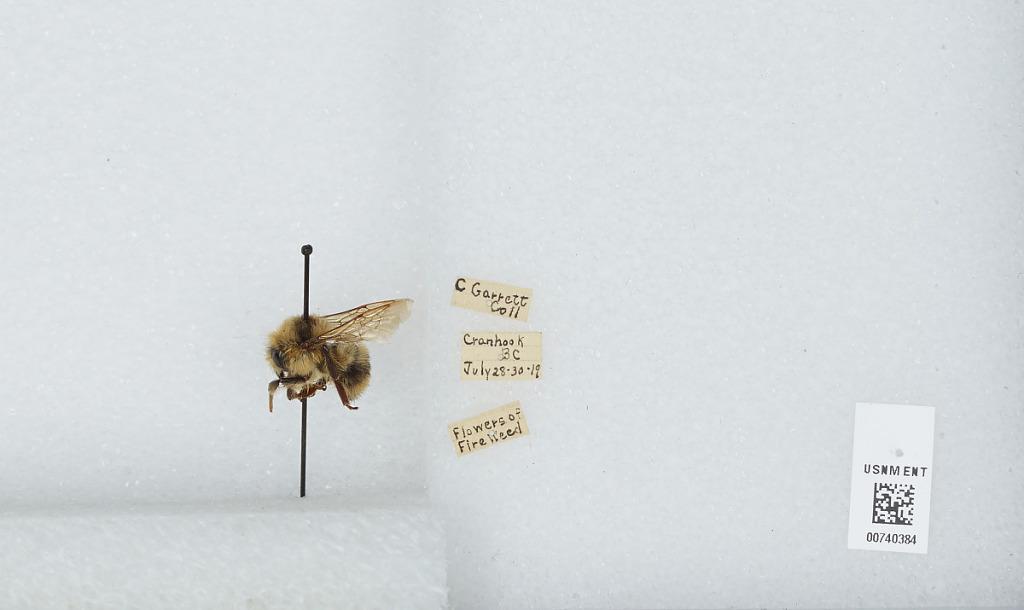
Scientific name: Bombus (Pyrobombus) bifarius Cresson
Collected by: C. Garrett
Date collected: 1919-7-28
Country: Canada
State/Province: British Columbia
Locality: Cranbrook
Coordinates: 49.5097, -115.767